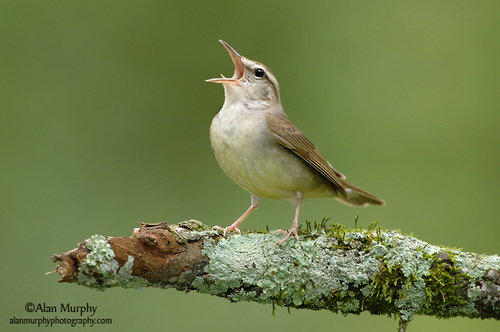
a tiny bird, with a small head, pink pointy bill, white eyebrows, brown wings, white from throat to belly.
this is a yellow bird with brown coverts and a long pointed bill.
a small bird with brown line on cheek, brown wings and white belly.
the bird has a white belly, neck, and head, with brown striped wings and tail.
this bird has a white breast and belly with a brown wing and white eyebrow.
a small bird with a white breast and belly, with pink feet and beak, and brown covering the rest of its body.
this bird has wings that are brown and has a white belly
this bird has a cream belly and thin pink tarsus.
this is a light gray bird with brown wings and a brown eyestripe.
this bird has a orange pointed bill, with a white breast.
Species: Swainson Warbler